Astius

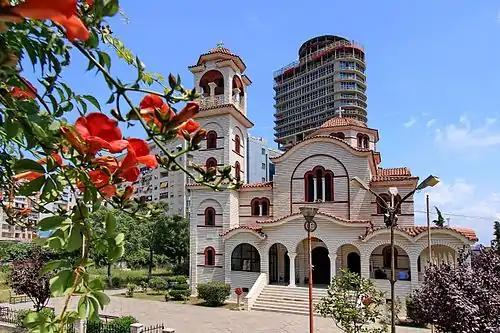
Asti Church in Durrës

The hieromartyr Astius was born an Illyrian. Astius was bishop of the city of Dyrrachium (Durrës), during the time of the emperor Trajan (98–117). The saint once had a dream, a foreboding of his impending suffering and death for Christ. He was arrested by the Roman governor of Dyrrachium, Agricola, around the year 98. He was beaten with leaden rods and oxhide whips, but St Astius did not renounce Christ. They smeared his body with honey, so as to increase his suffering with the stings of hornets and flies, and crucified him for refusing to worship Dionysus. The martyr's body was reverently buried by Christians.